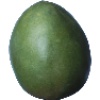
Label: mango